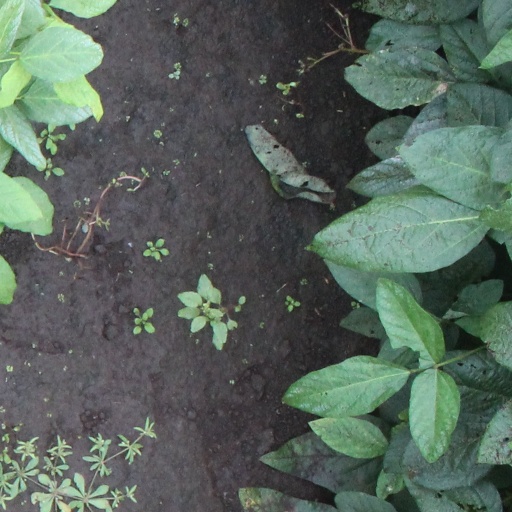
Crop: soybean